Surzhyk

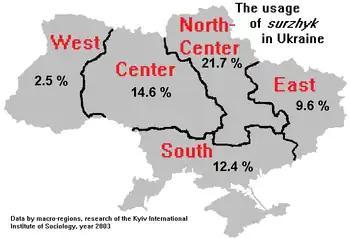
Prevalence of Surzhyk in the regions of Ukraine. Data by Kyiv International Institute of Sociology in 2003.

According to data presented by the Kyiv International Institute of Sociology in 2003, 11% to 18% of the people of Ukraine were found to communicate in Surzhyk. Specifically, in western Ukraine, Surzhyk is spoken by 2.5% of the population, while in the south, it is spoken by over 12.4% of the population. In the east, 9.6% of the population speaks Surzhyk. As Western Ukraine has a higher ratio of Ukrainian speakers to Russian speakers than the rest of Ukraine, the lesser proportion of Surzhyk speakers compared with the east and south is understandable.